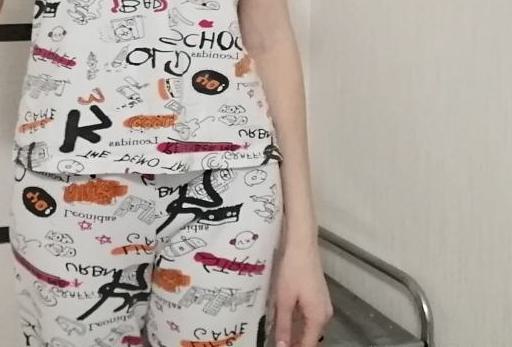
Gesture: no_gesture